Morteza Sarmadi

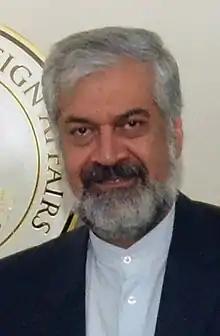
Sarmadi in 2019

Morteza Sarmadi is an Iranian diplomat and former Vice Minister of Foreign Affairs in Iran's Ministry of Foreign Affairs, until his retirement. He also served as an Iranian Ambassador to the UK from 2000 to 2004 and Spokesperson for the Ministry of Foreign Affairs from 1982 to 1997.